John Brown & Company

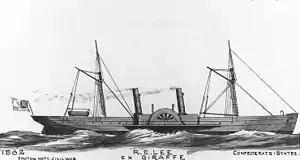
, launched in 1860

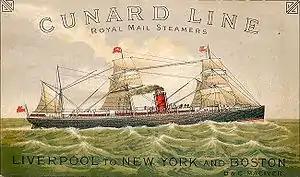
, launched in 1874

Two brothers — James and George Thomson, who had worked for the engineer Robert Napier — founded the engineering and shipbuilding company J&G Thomson. The brothers founded the Clyde Bank Foundry in Anderston in 1847. They opened the Clyde Bank Iron Shipyard at Cessnock, Govan, in 1851 and launched their first ship, , in 1852. They quickly established a reputation in building prestigious passenger ships, building for Cunard in 1854 and the record-breaking in 1867. Several of the ships they built were bought by the Confederacy for blockade running in the American Civil War, including CSS "Robert E. Lee" and "Fingal", which was converted into the ironclad "Atlanta".